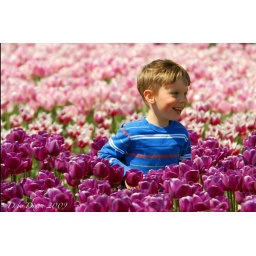
A young boy delights in running down a row of tulips in Mt. Vernon, WA.